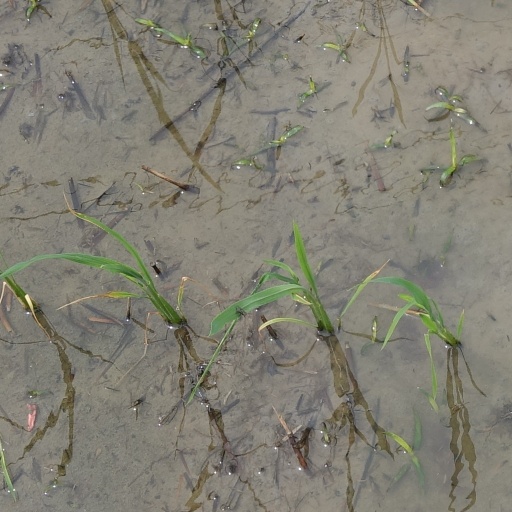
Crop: rice